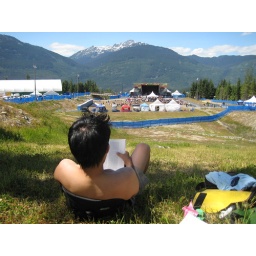
best seat in the house